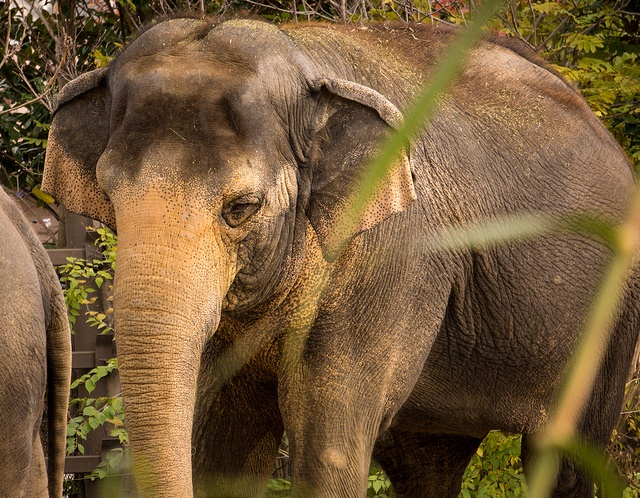
Elephant tanding in grassy area behind a tree.
Up close picture of an elephant in an enclosure.
A dark elephant with a light colored trunk looking down.
A close up of an elephant standing in green foilage.
An elephant with a yellow trunk next to another elephant that's out of the frame